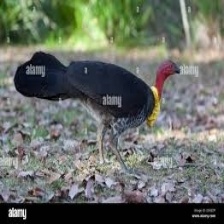
Species: BUSH TURKEY
Scientific name: ALECTURA LATHAMI